McLaren MP4-25

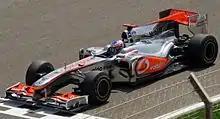
Jenson Button at the . The F-duct can clearly be seen on the top of the chassis between the front wheels.

The MP4-25 proved to be a stark improvement over the McLaren MP4-24 with both Jenson Button and Lewis Hamilton reaching the third stage of qualifying at the . Hamilton got the better of the car in Q3 placing the car fourth on the grid with Button managing eighth. During the race the car proved lacking in downforce causing it to struggle to keep up with the pace of the Ferraris and Sebastian Vettel who opened up an impressive lead. During an uneventful race Hamilton finished third thanks to a problem with Vettel's car, Button also picked up a place during the race and finished seventh.